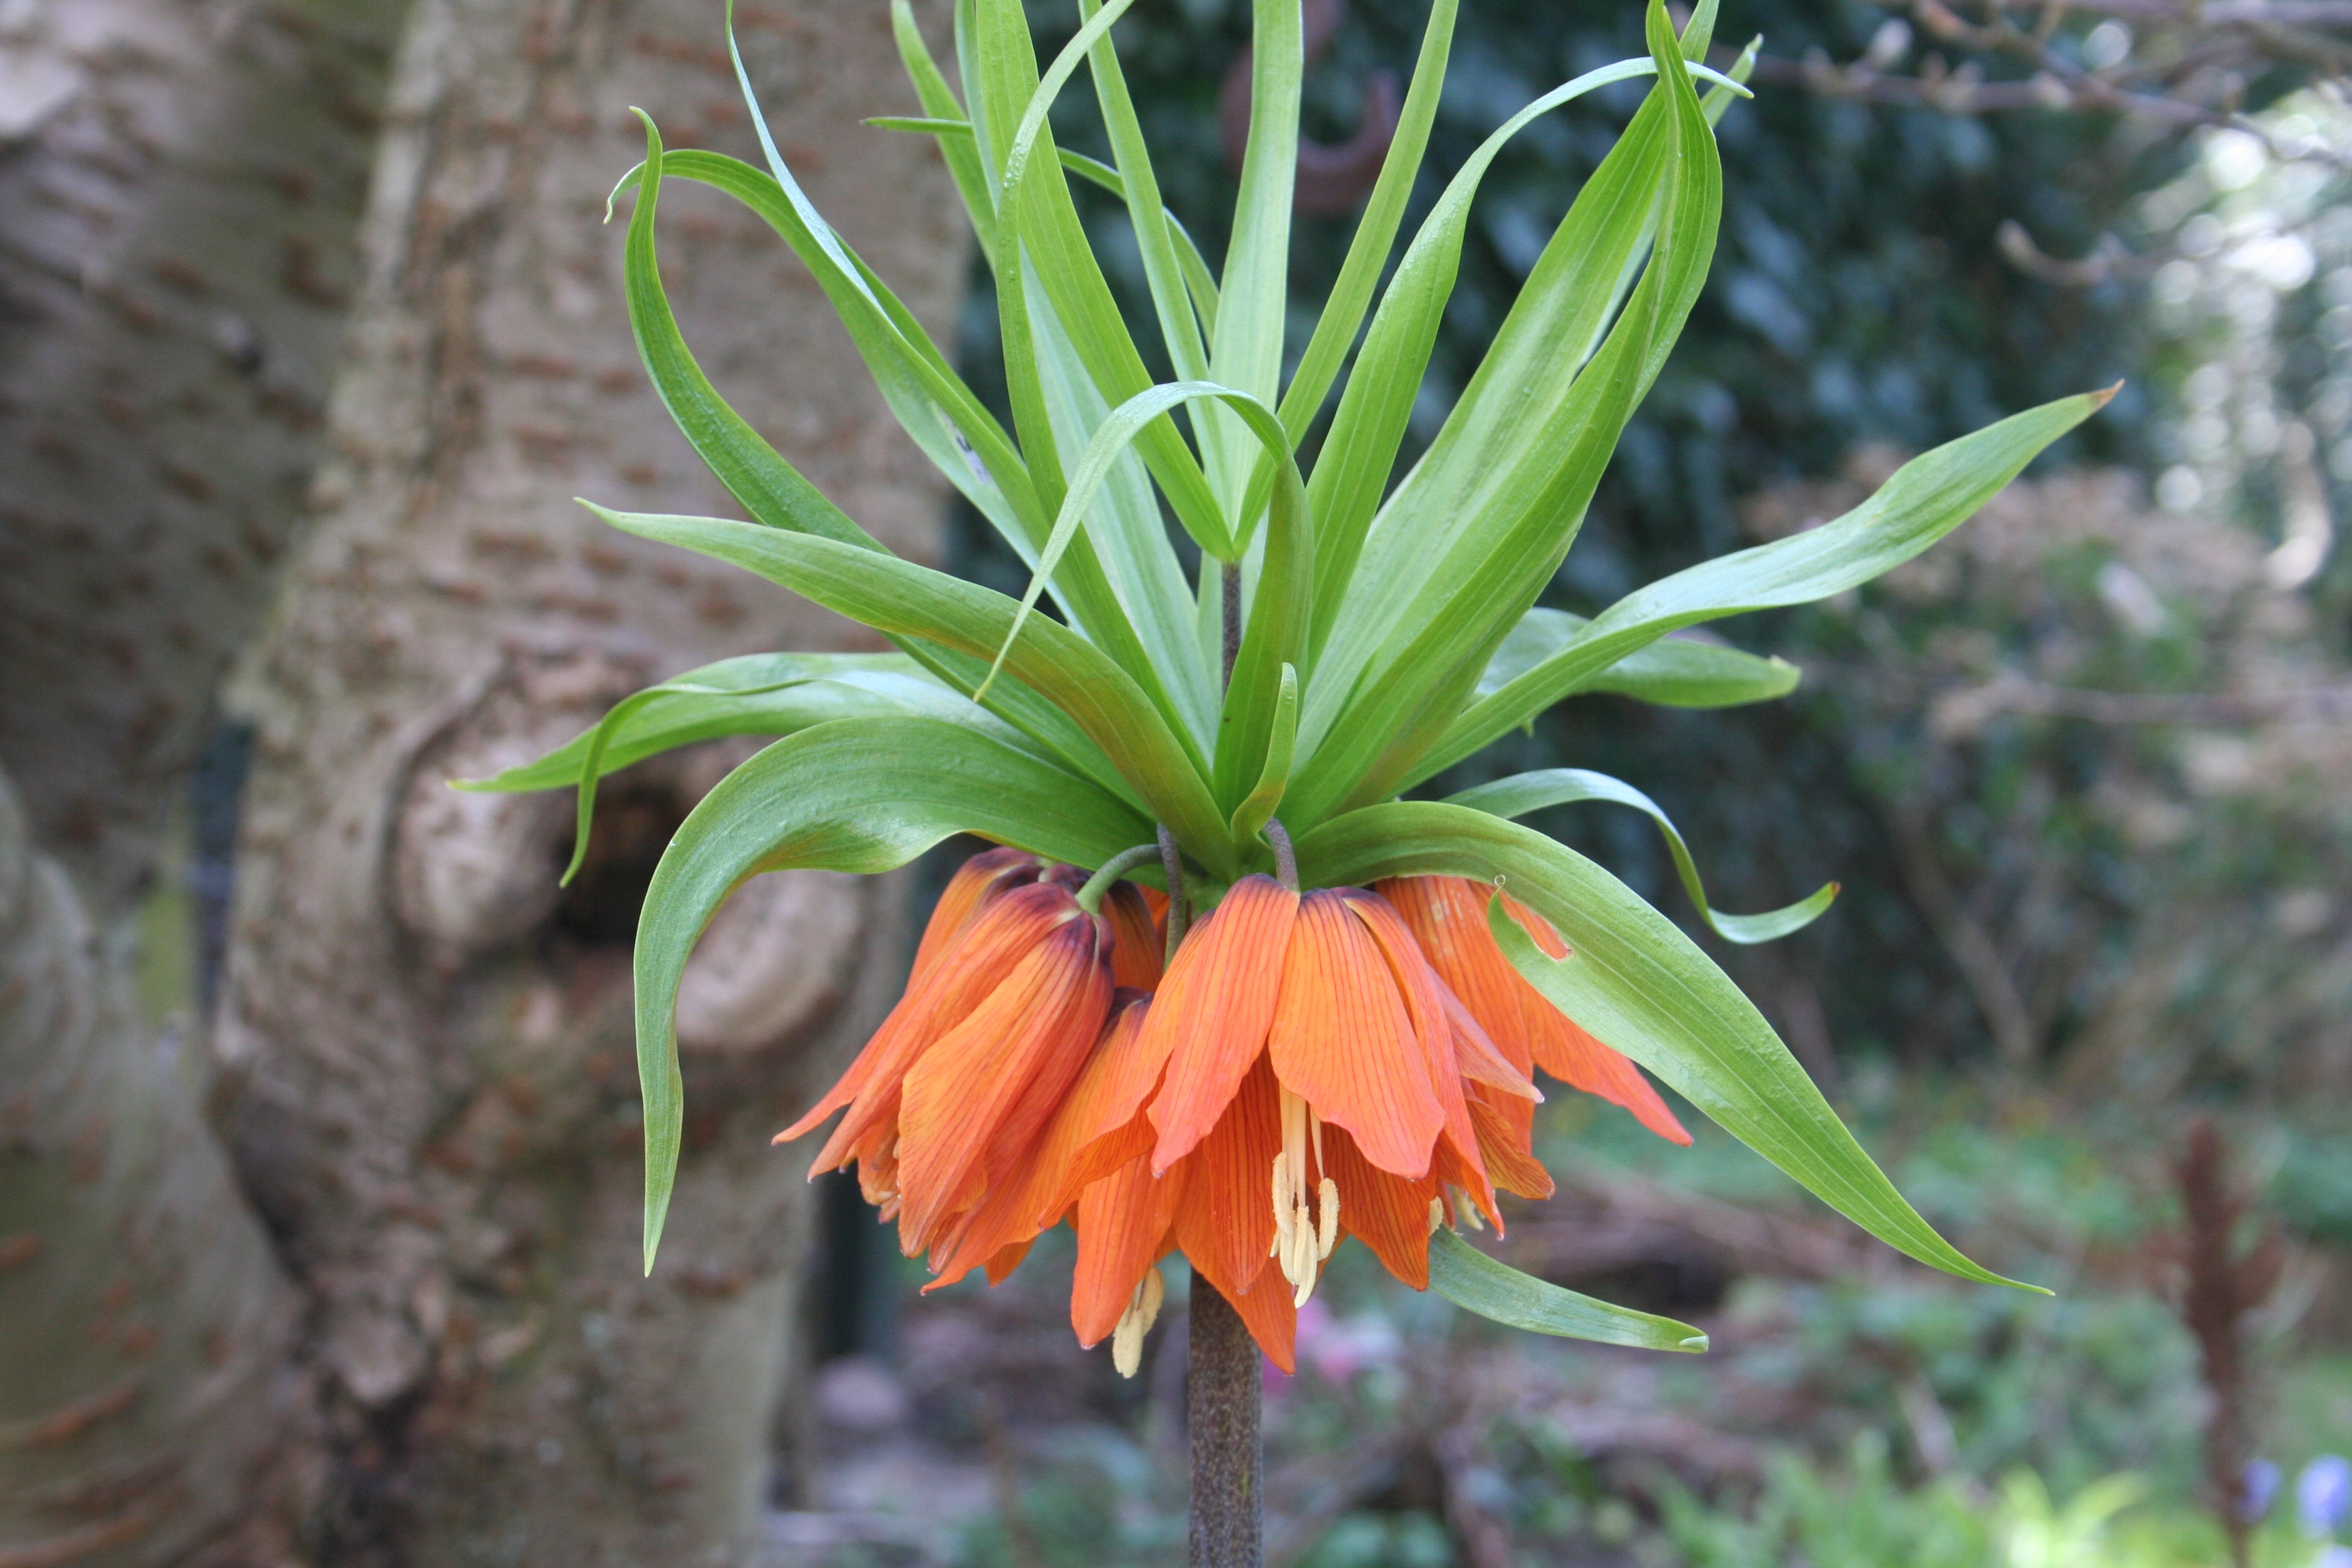
plant, leaf, flower, bloom, spring, herb, botany, garden, flora, wildflower, shrub, lily, fritillaria, orange flower, flowering plant, imperial crown, land plant, crown imperial